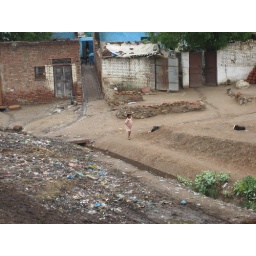
Standing near the Jamuna river in Agra. The little girl is carring dung patties that are used for fuel.